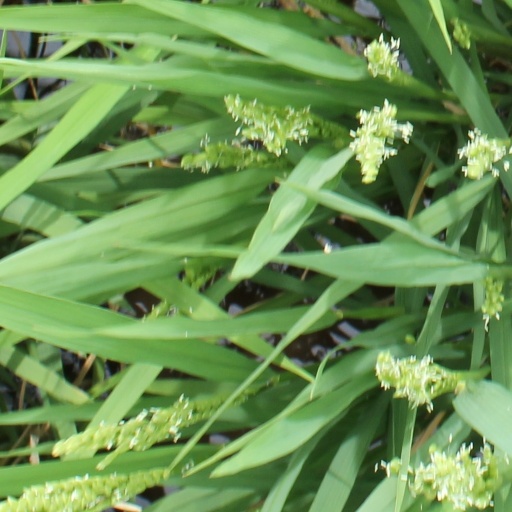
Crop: rice